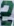
Number: 2